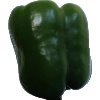
Label: Pepper Green 1